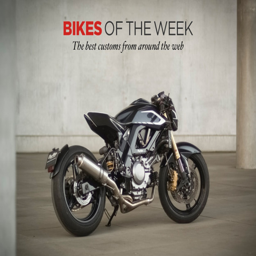
the best custom motorcycles of the week